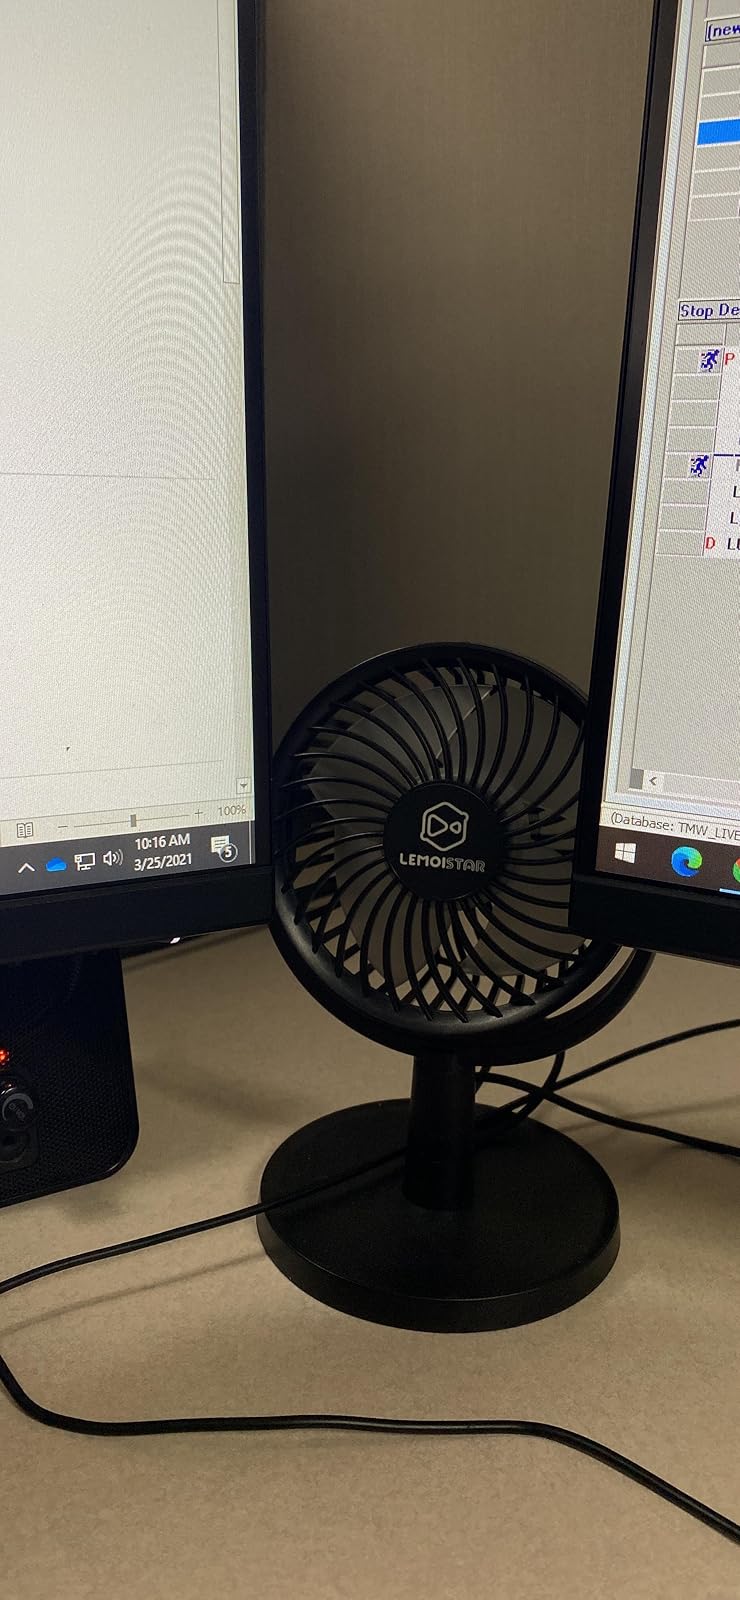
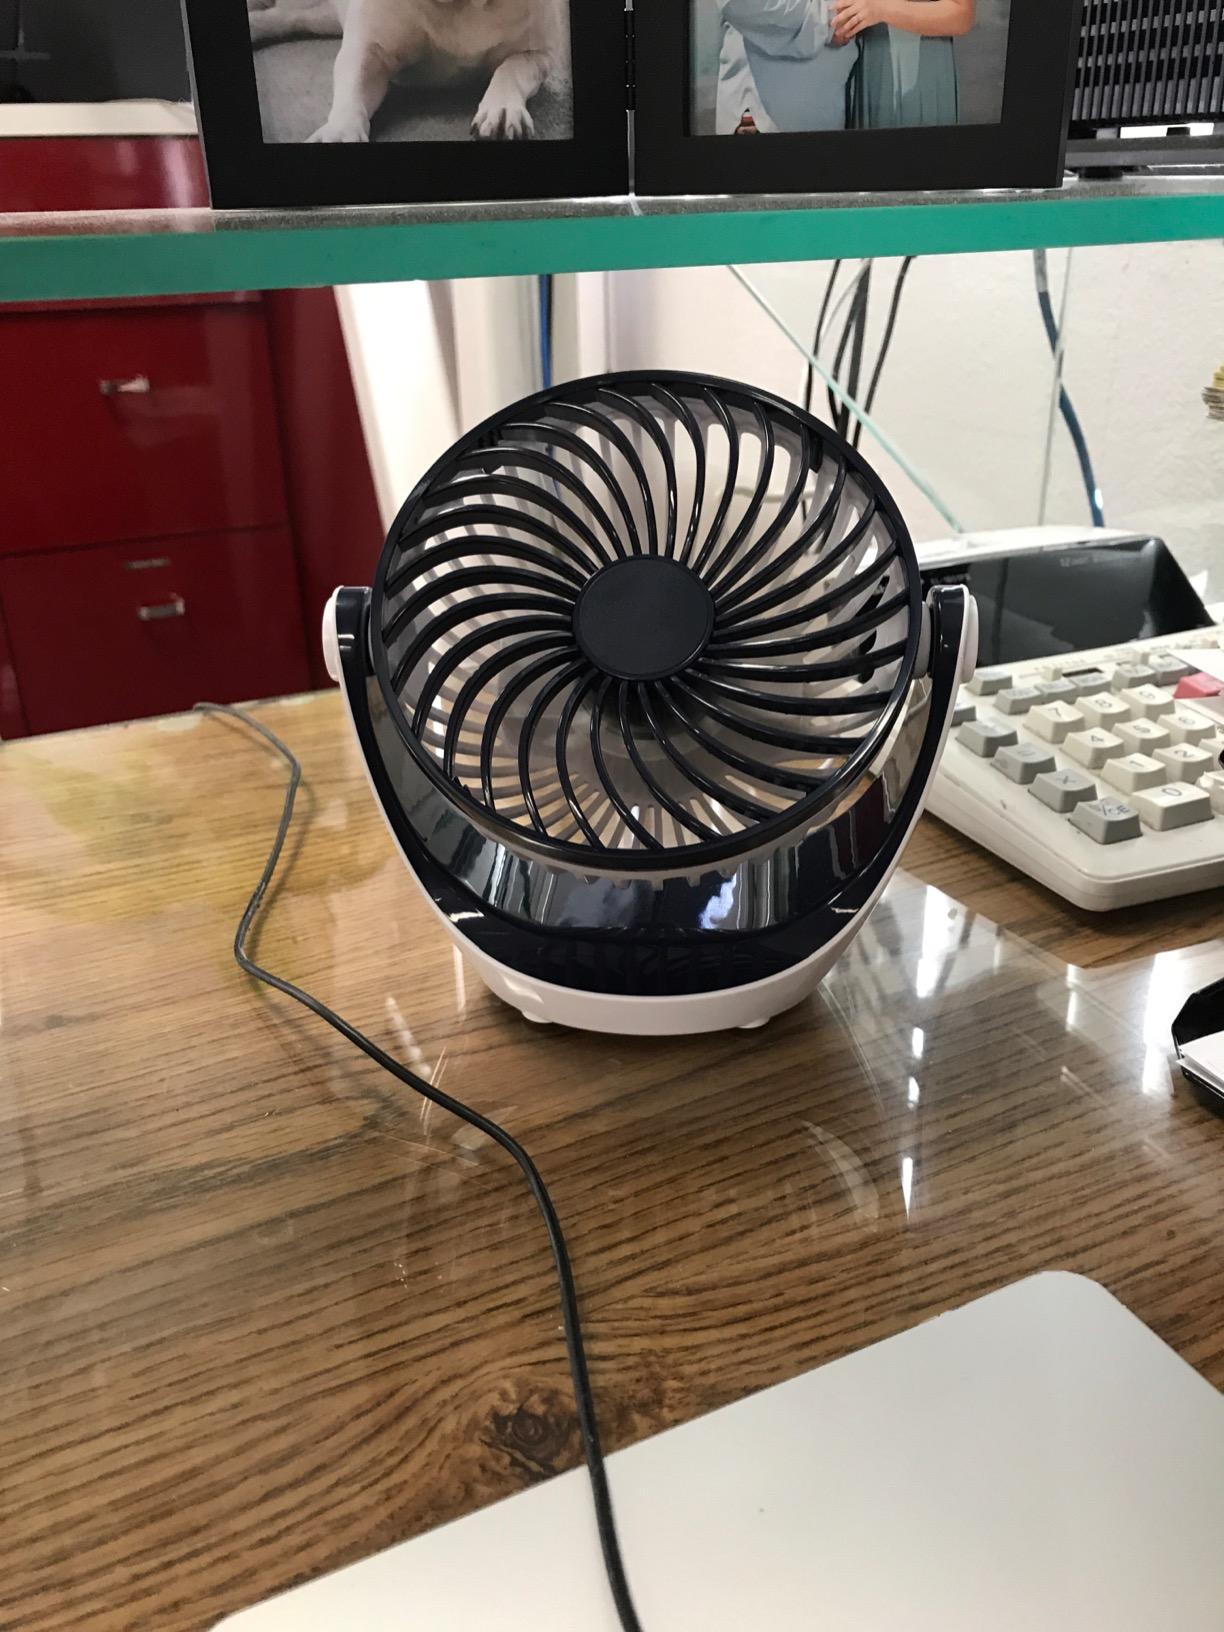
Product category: fan
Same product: no